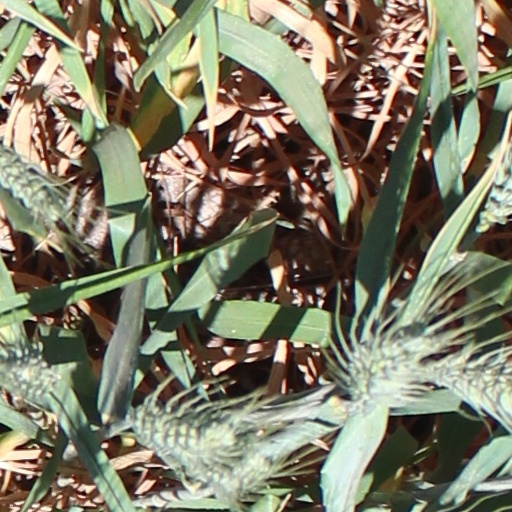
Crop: wheat